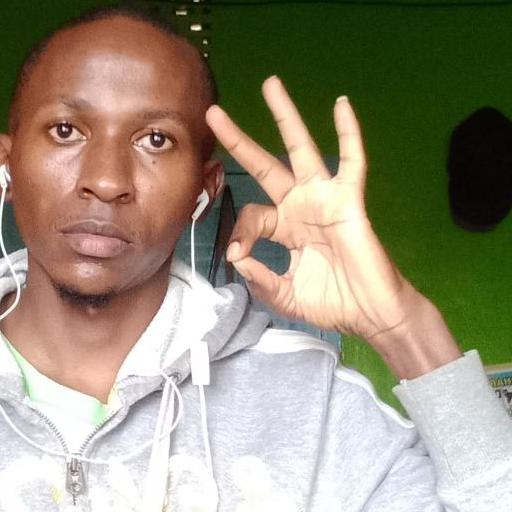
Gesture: ok